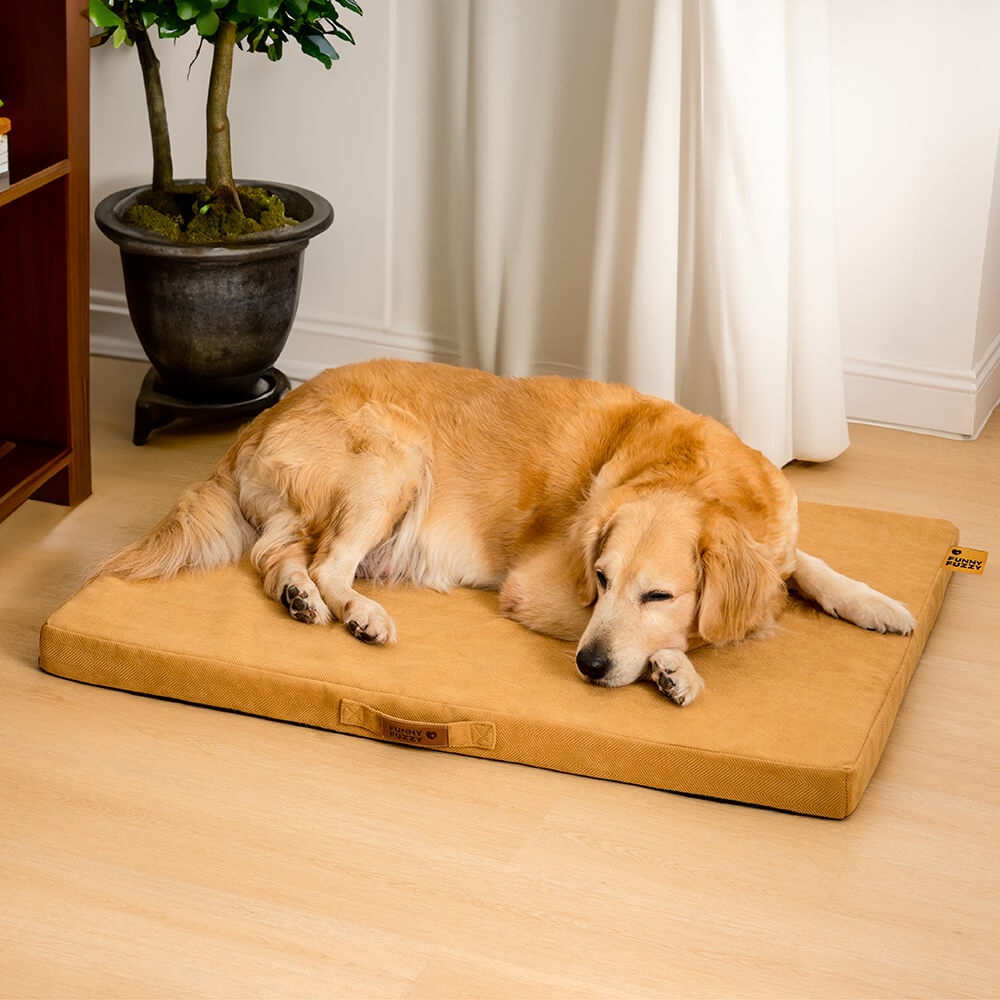
Portable Orthopedic Foam Support Bed Dog Bed
Brand: FunnyFuzzy
Category: Animals & Pet Supplies > Pet Supplies > Pet Beds > Orthopedic Beds